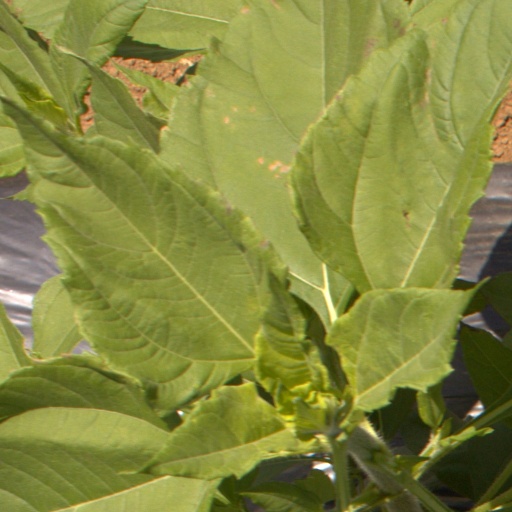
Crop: Jerusalem artichoke